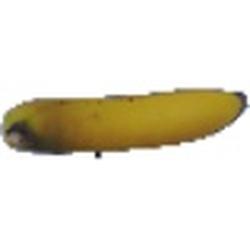
Label: Banana